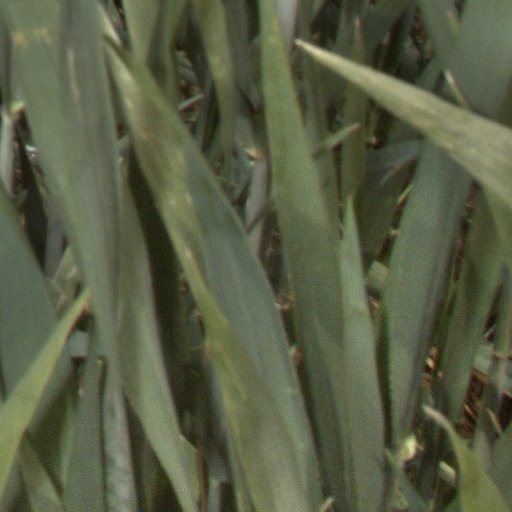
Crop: wheat